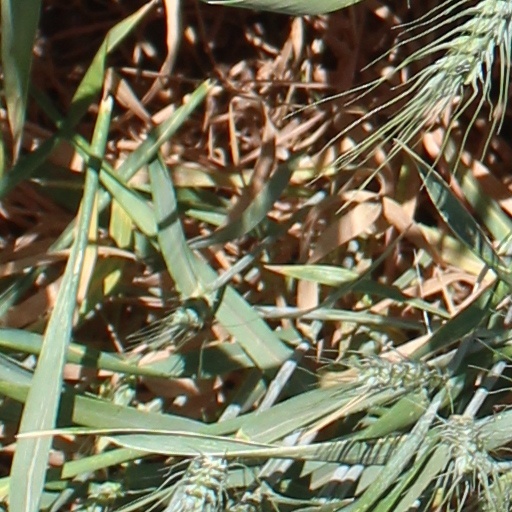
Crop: wheat